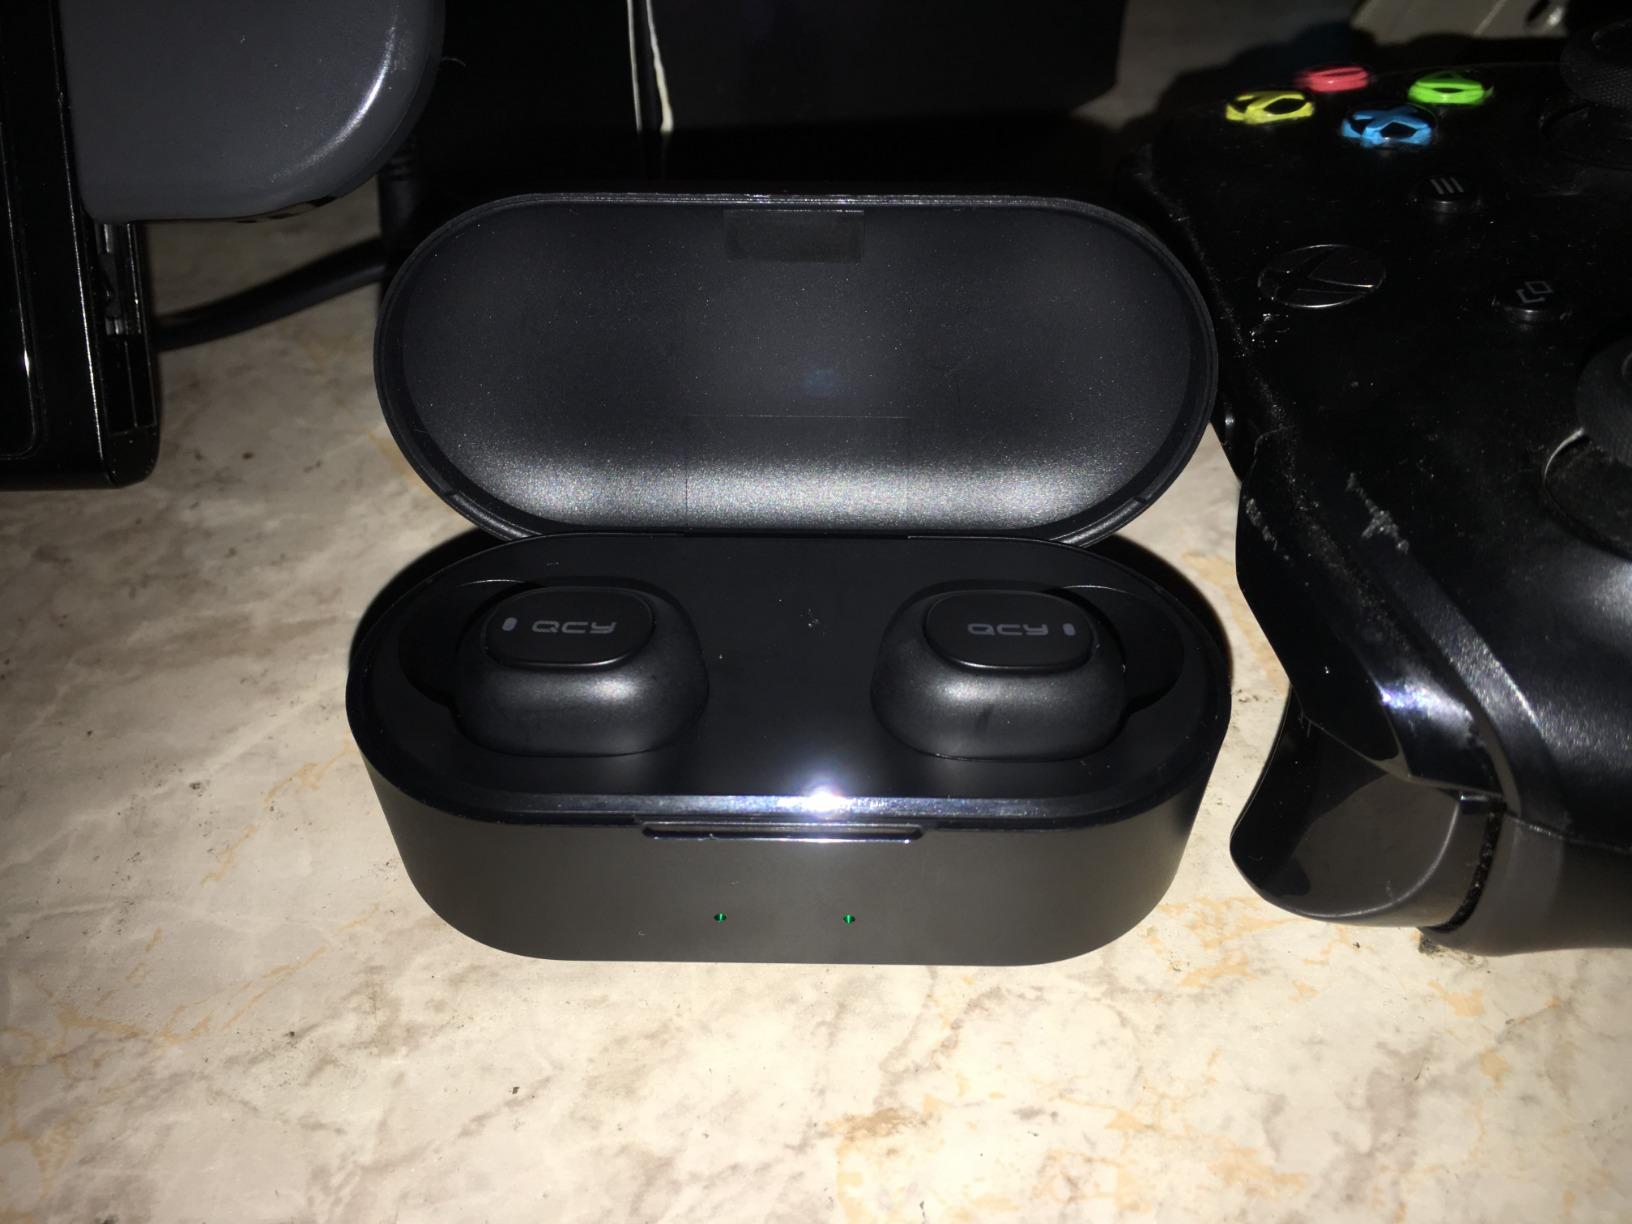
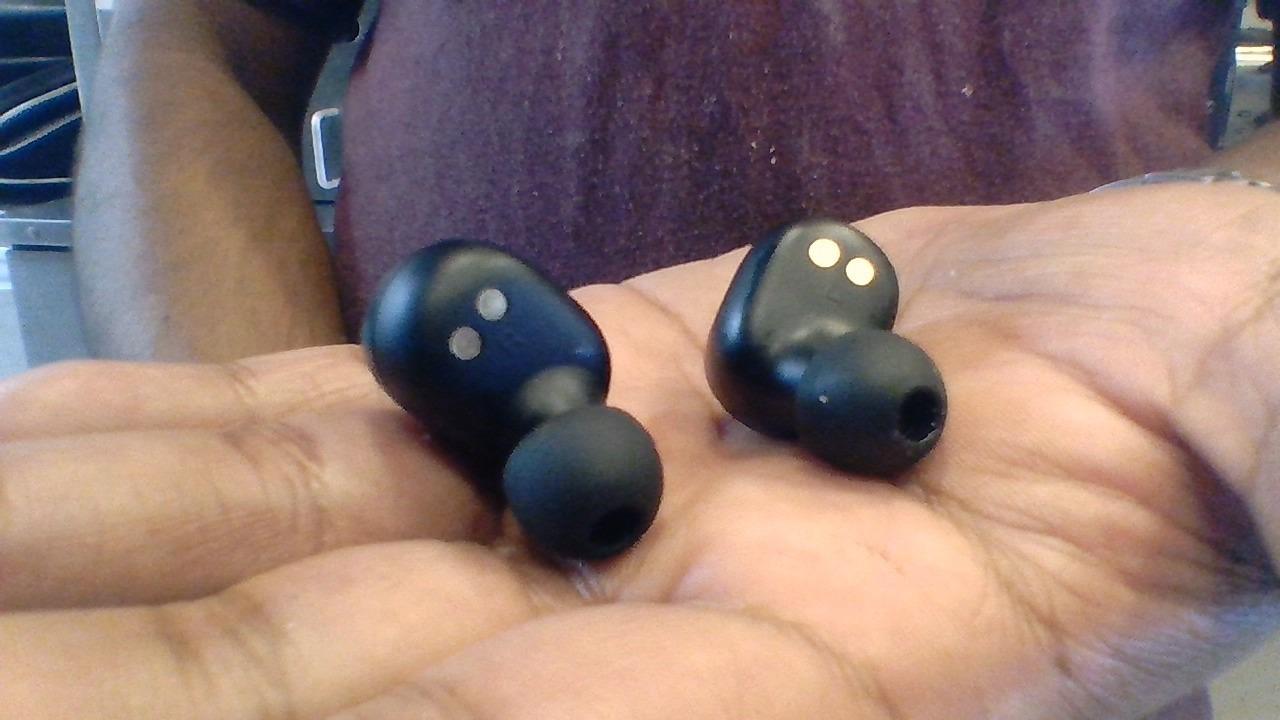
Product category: earbuds
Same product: yes